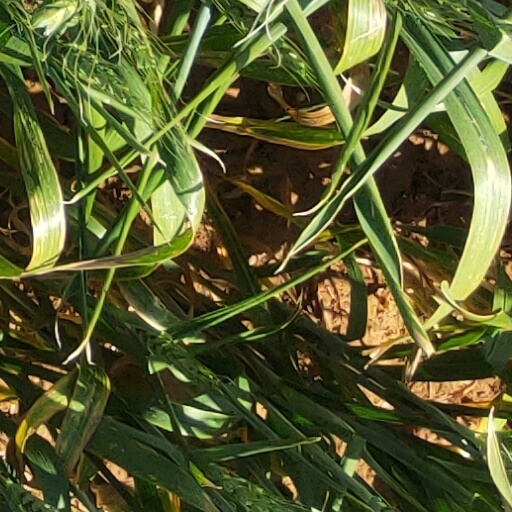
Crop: wheat